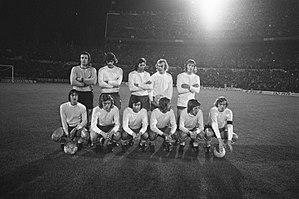
Johan Neeskens, né le 15 septembre 1951 à Heemstede, est un footballeur international néerlandais, évoluant au poste de milieu de terrain, reconverti entraîneur.